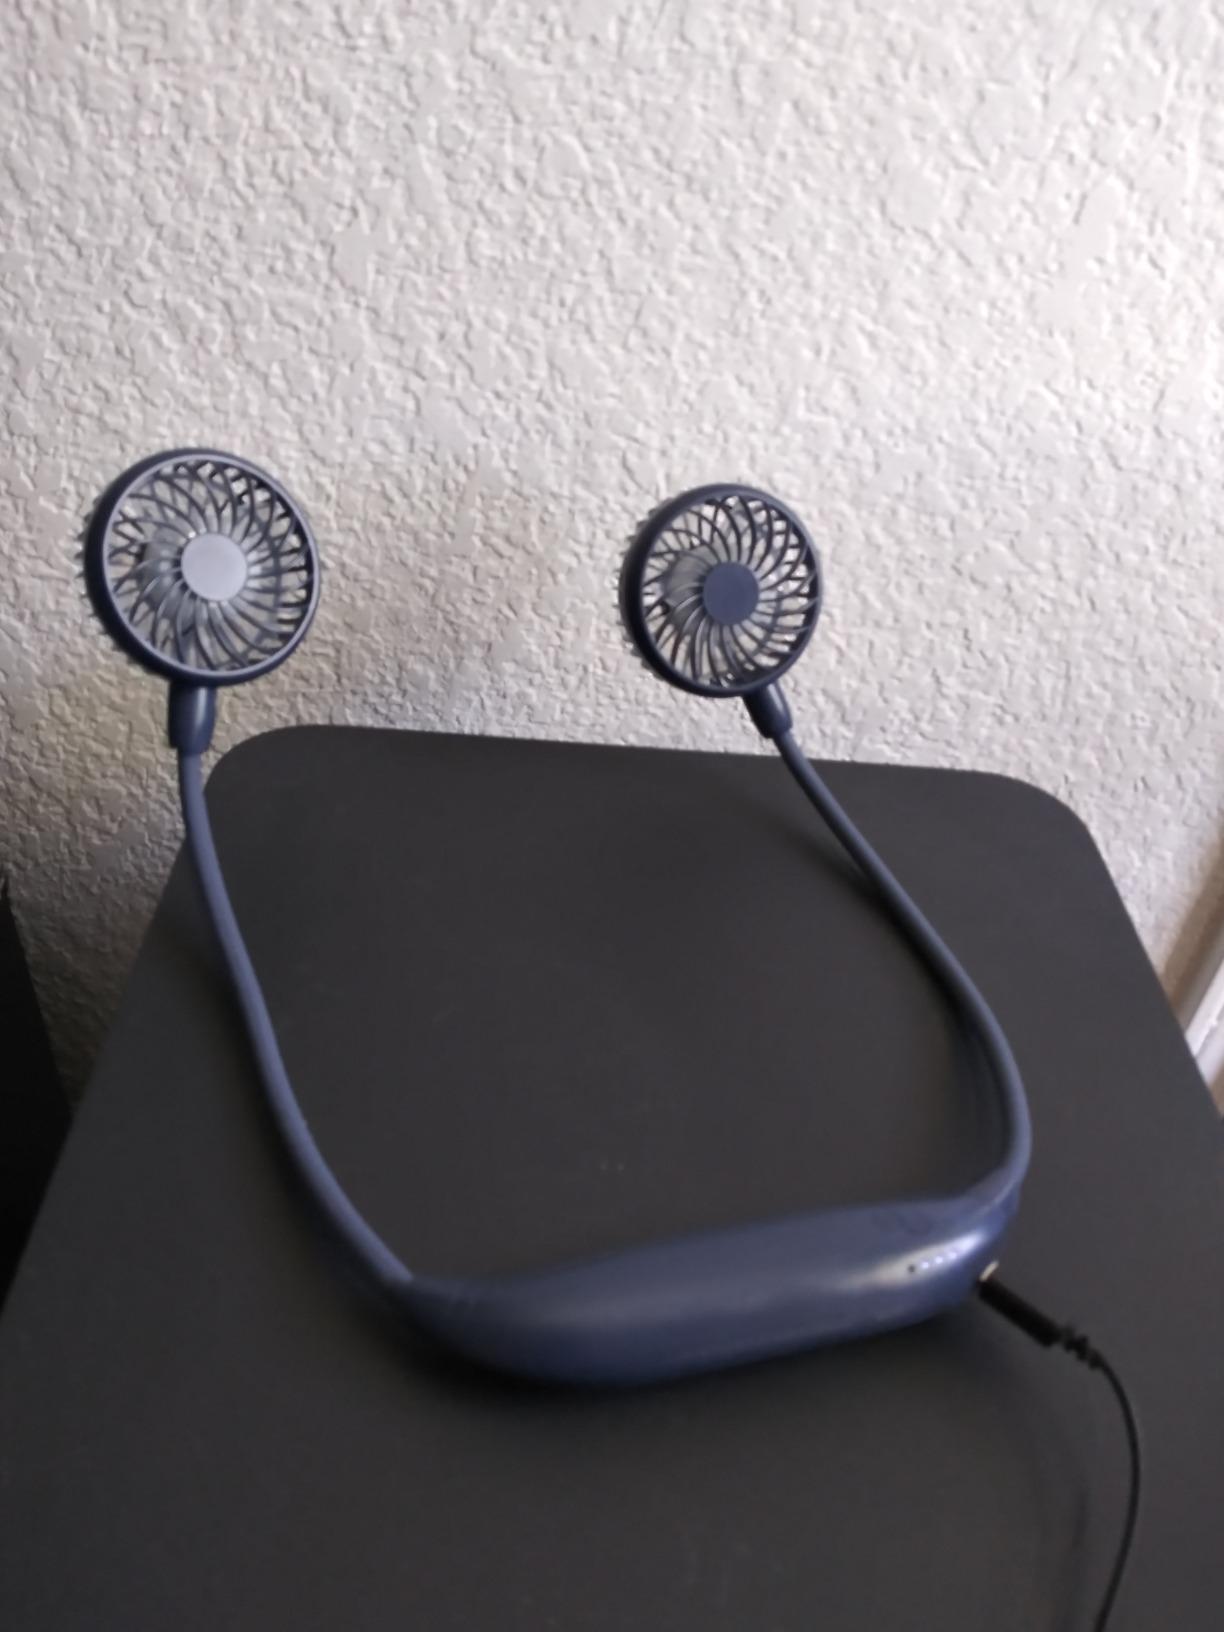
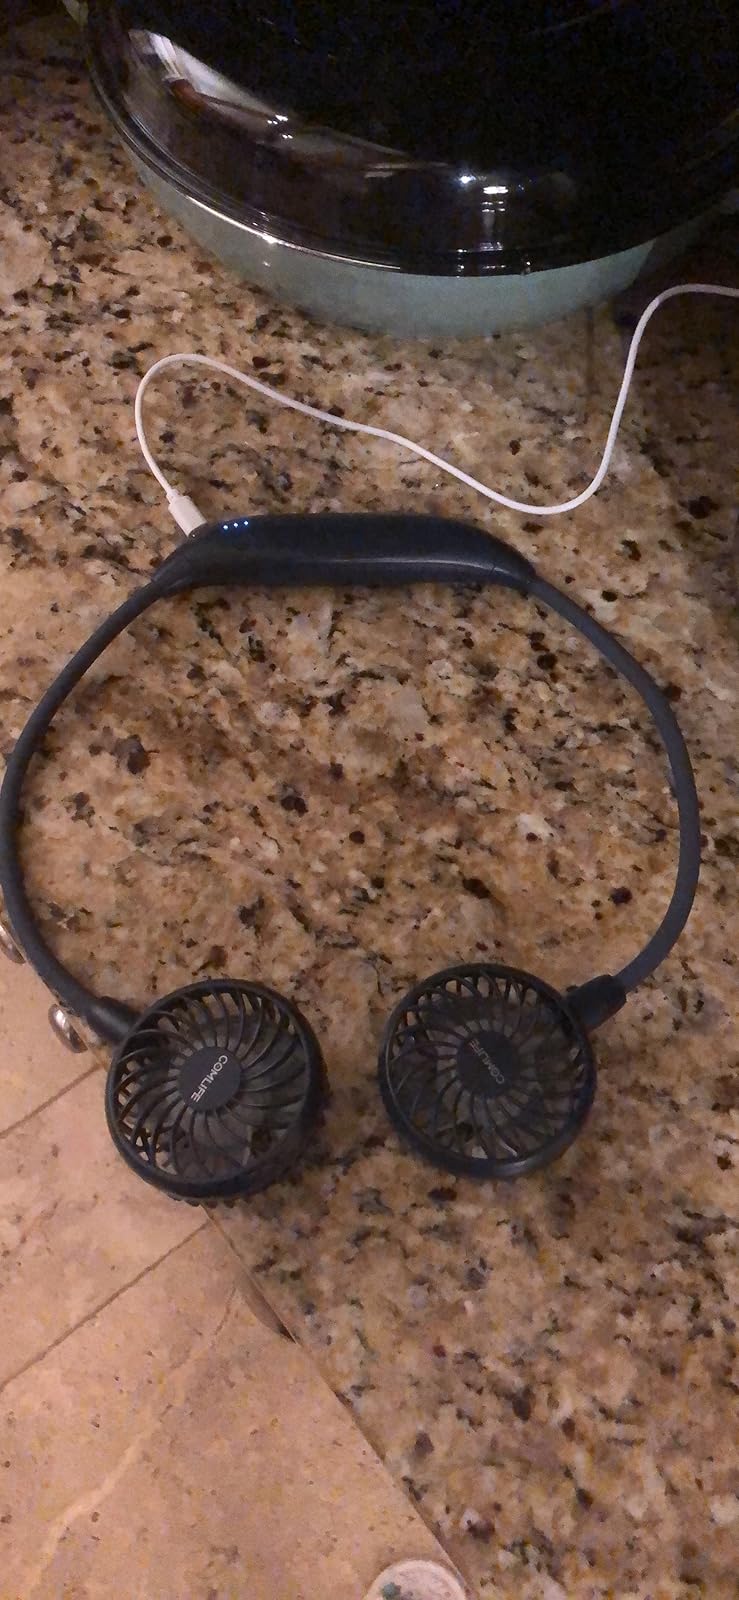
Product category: fan
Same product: yes